Victoria Prison

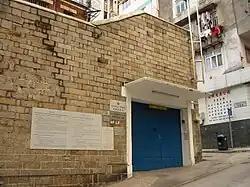
The entrance to Hong Kong's Victoria Prison in 2005.

Victoria Prison was the first and longest-running prison to date in Hong Kong. It is located on Old Bailey Street in Central, Hong Kong Island. Named in honour of Queen Victoria, it was originally known as Victoria Gaol and was renamed into Victoria Prison in 1899. Victoria Prison has been redeveloped into a cultural and shopping destination generally called Tai Kwun. Tai Kwun is composed of three declared monuments: the former Central Police Station, former Central Magistracy and Victoria Prison.